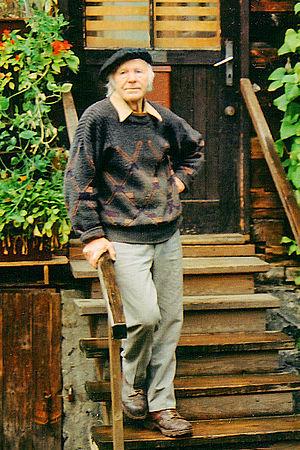
Cet article présente la liste de sculpteurs polonais.